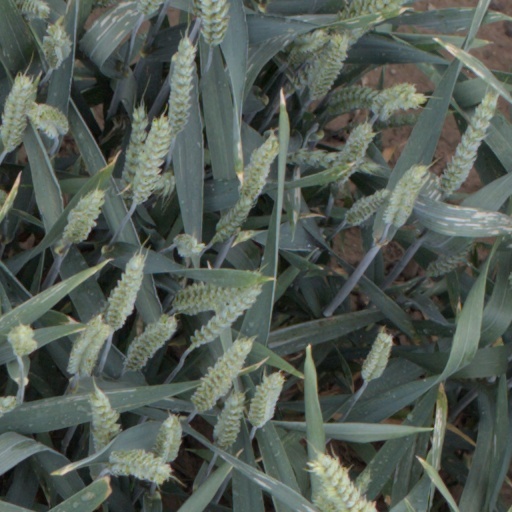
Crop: wheat